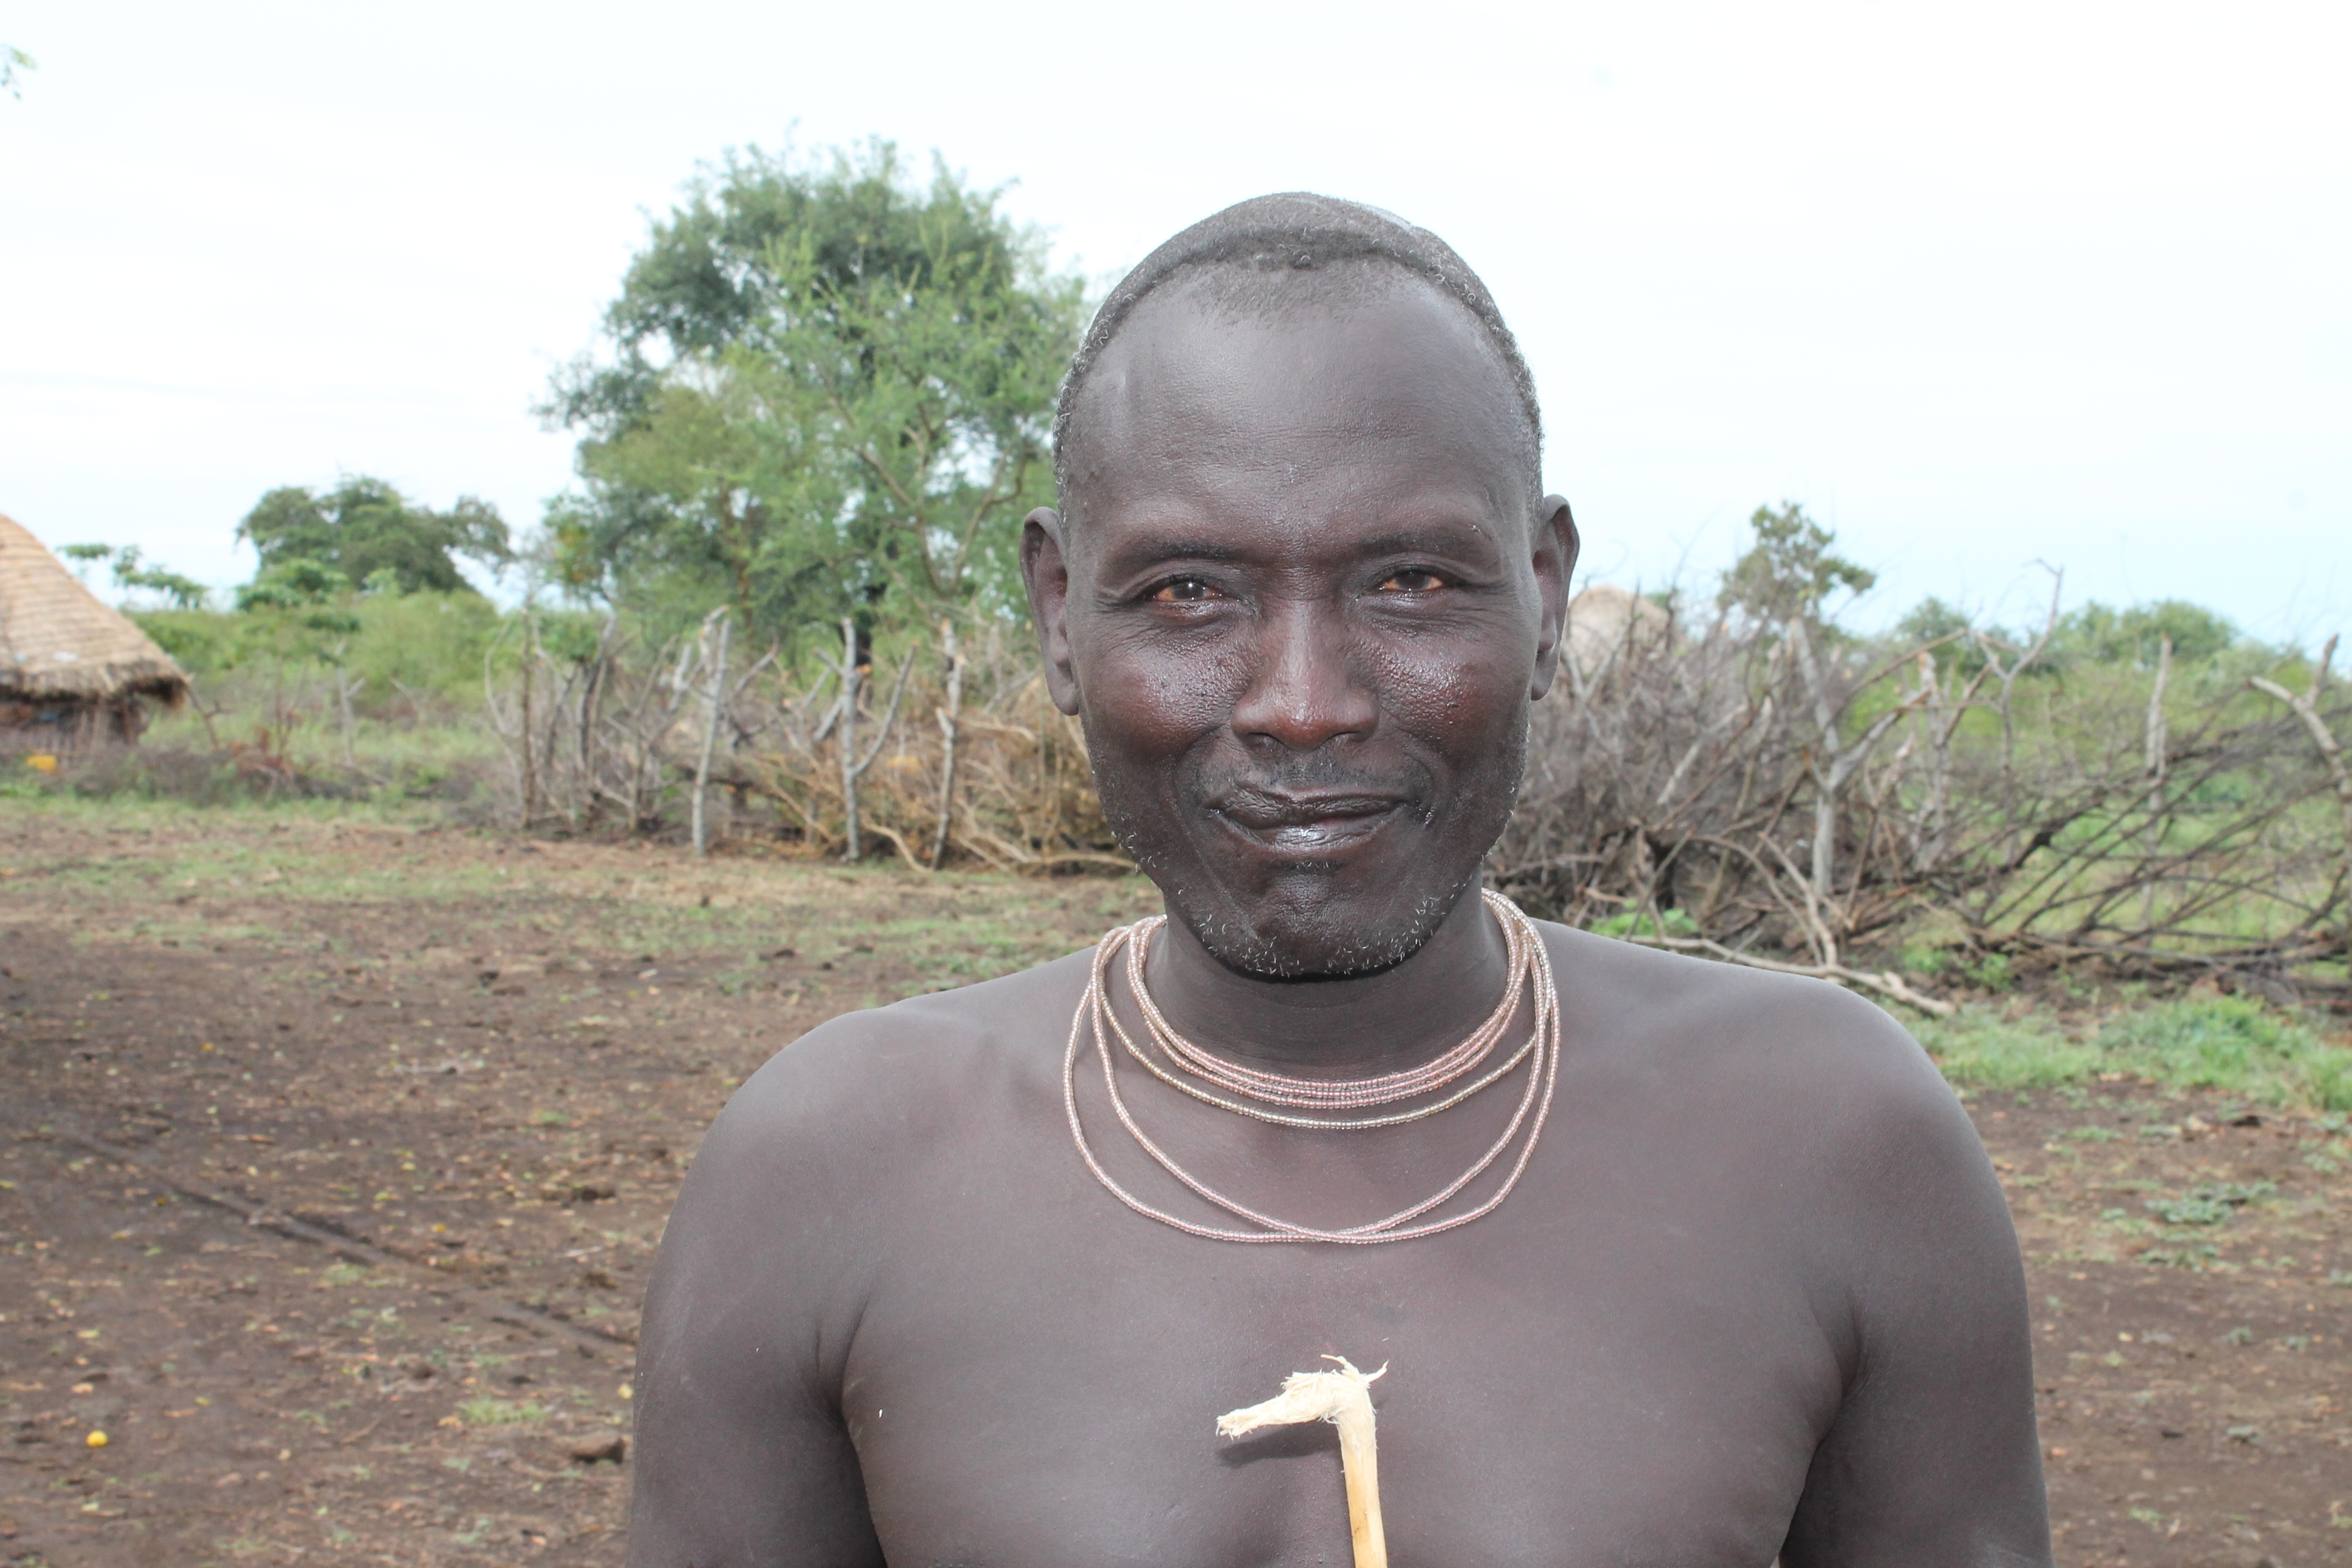
man, people, valley, male, mud, africa, muscle, tribe, sculpture, temple, black skin, ethiopia, mursi, omo